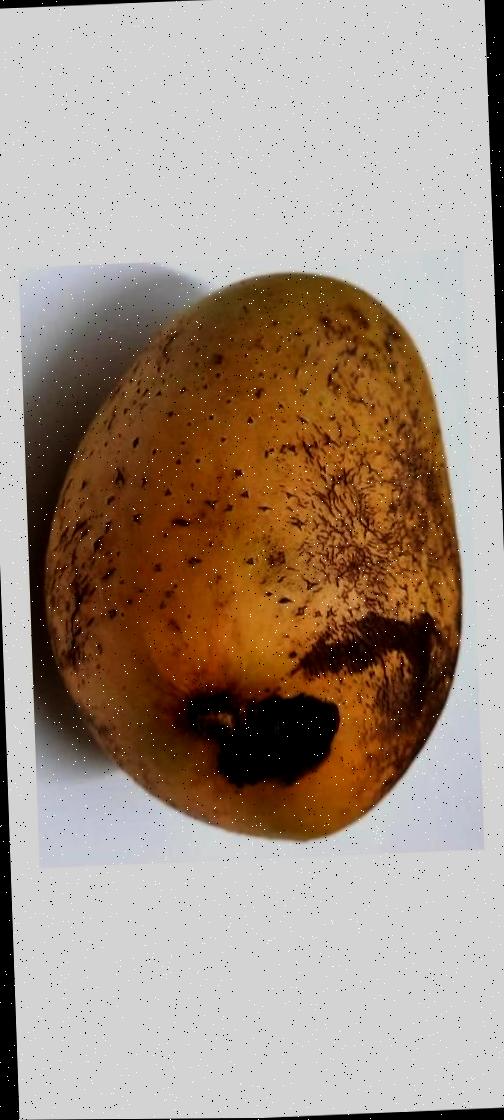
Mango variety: Ashshina Classic